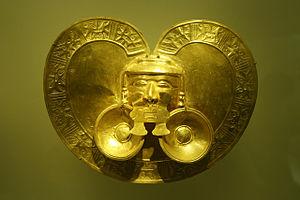
Cet article liste les monuments nationaux de Bogota, en Colombie. Au 25 septembre 2013,157 monuments nationaux y étaient recensés.